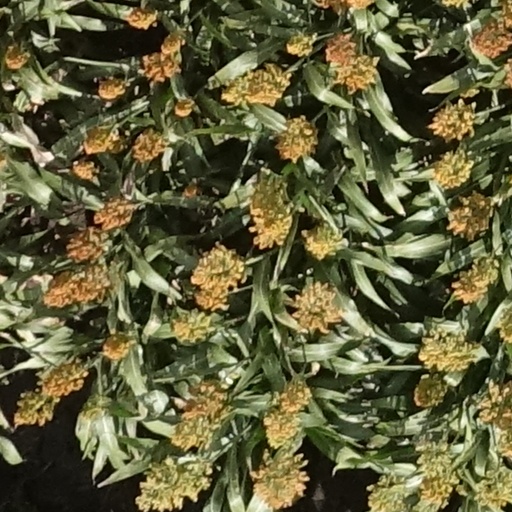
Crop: sorghum